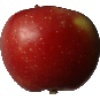
Label: Apple Braeburn 1